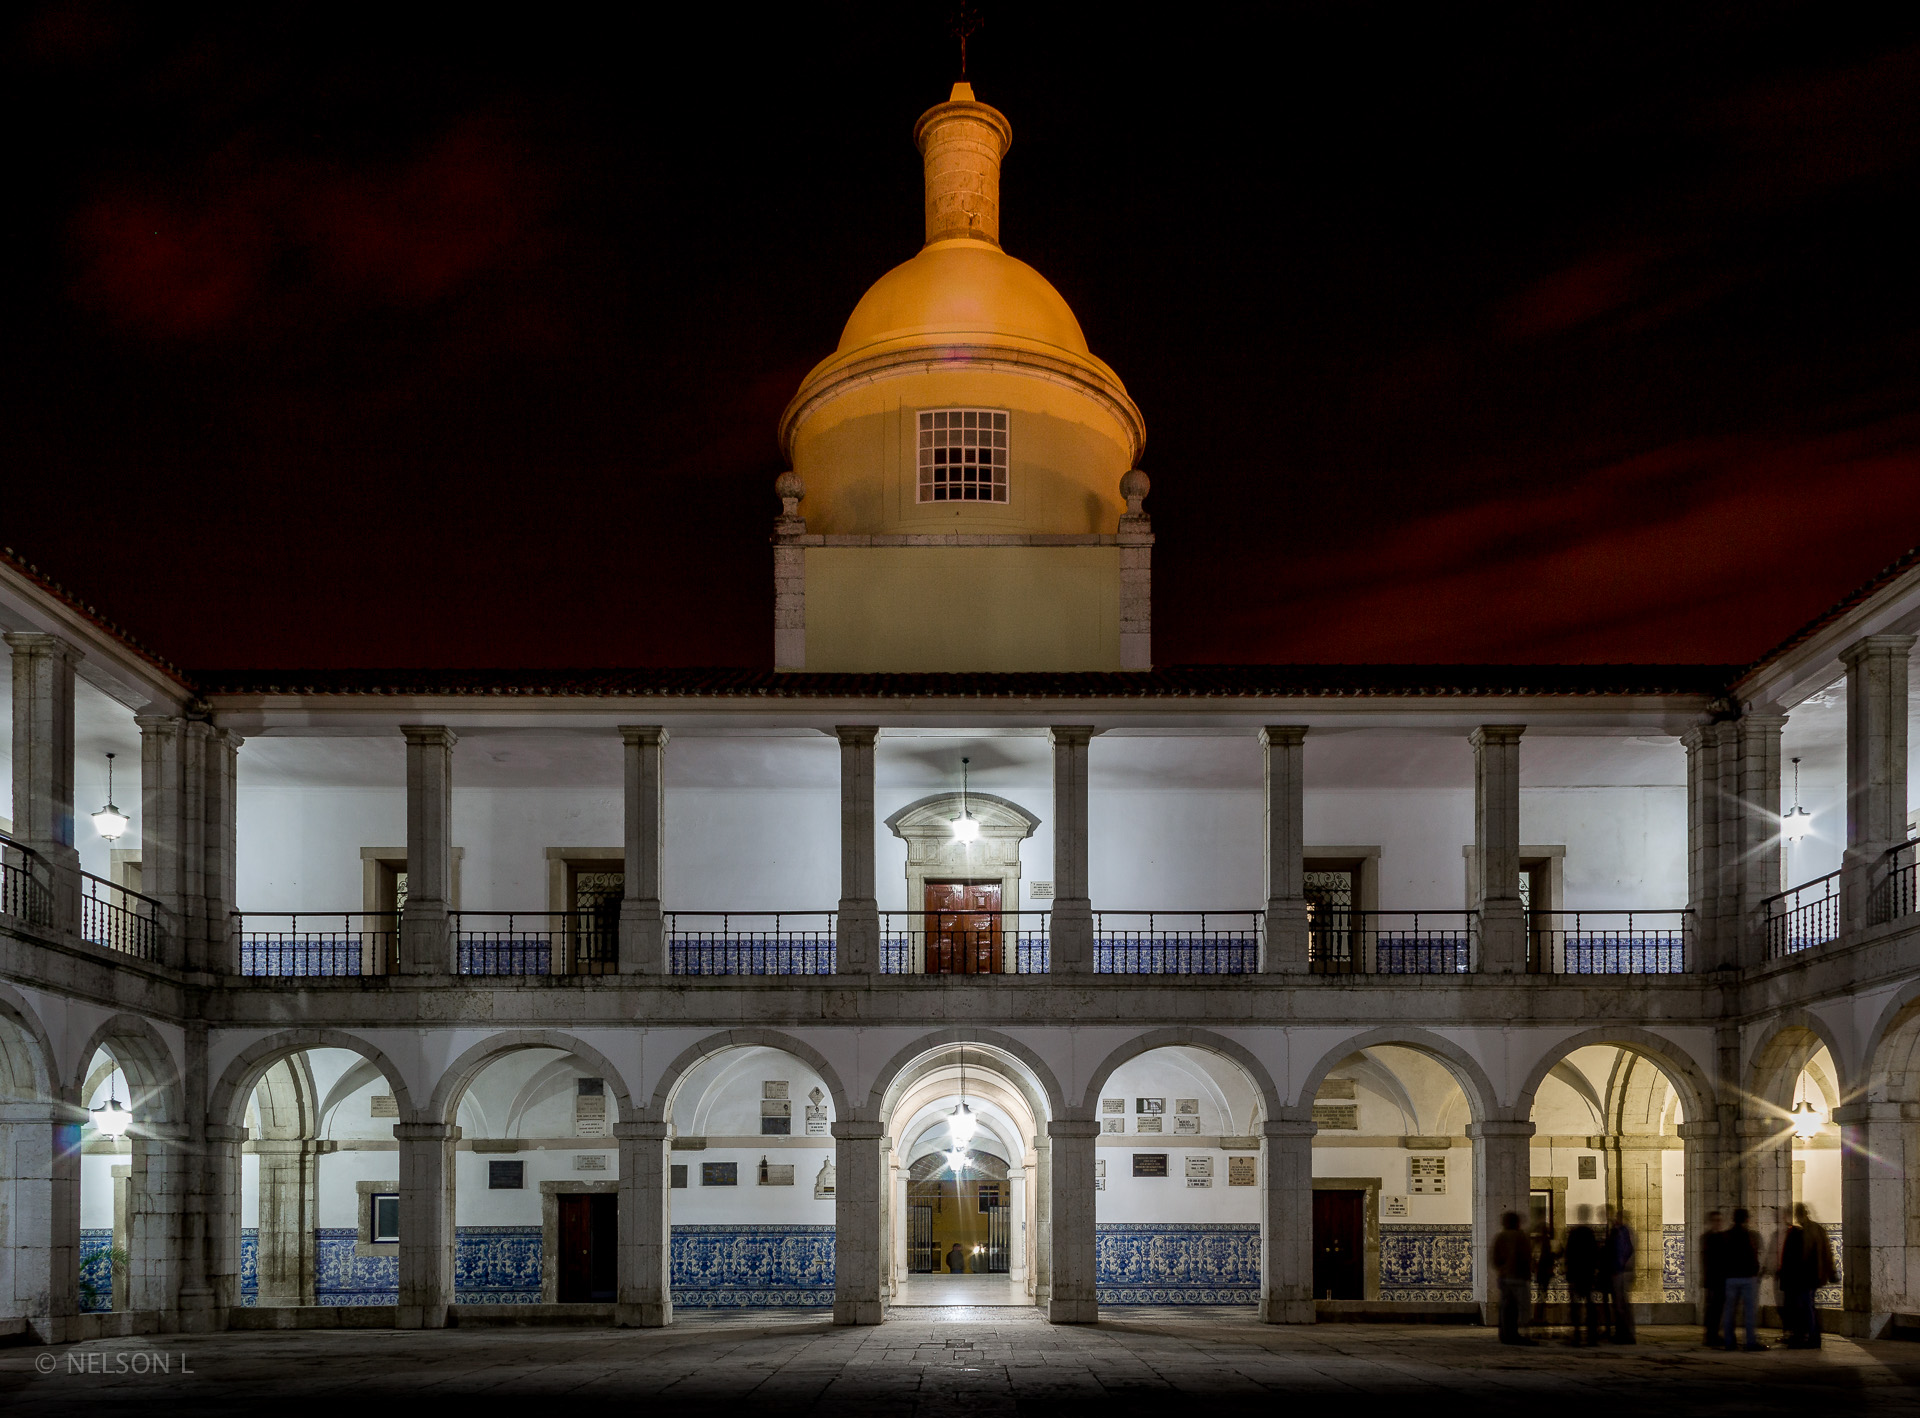
creative, night, camera, photography, building, explore, evening, lens, canon, landmark, church, place of worship, world, flickr, best, moments, mosque, portugal, synagogue, fotografie, scene, basilica, 600d, nelson, snap, interesting, most, moment, decisive, souls, lourenco